Sebastiano Richiardi

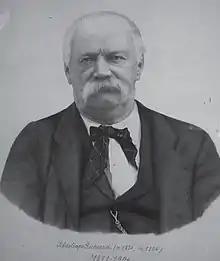
Sebastiano Richiardi

Sebastiano Richiardi (26 February 1834, Lanzo – 1 August 1904, Marina di Pisa) was an Italian anatomist and zoologist. He studied Anatomy in Pisa and completed his degree in Natural History at Turin.